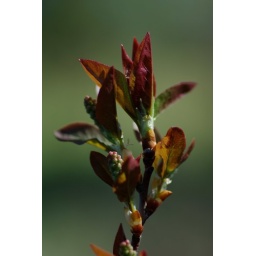
Prunus emarginataThese have a nice red cast early in the spring. Look closely and you can see the flower buds.